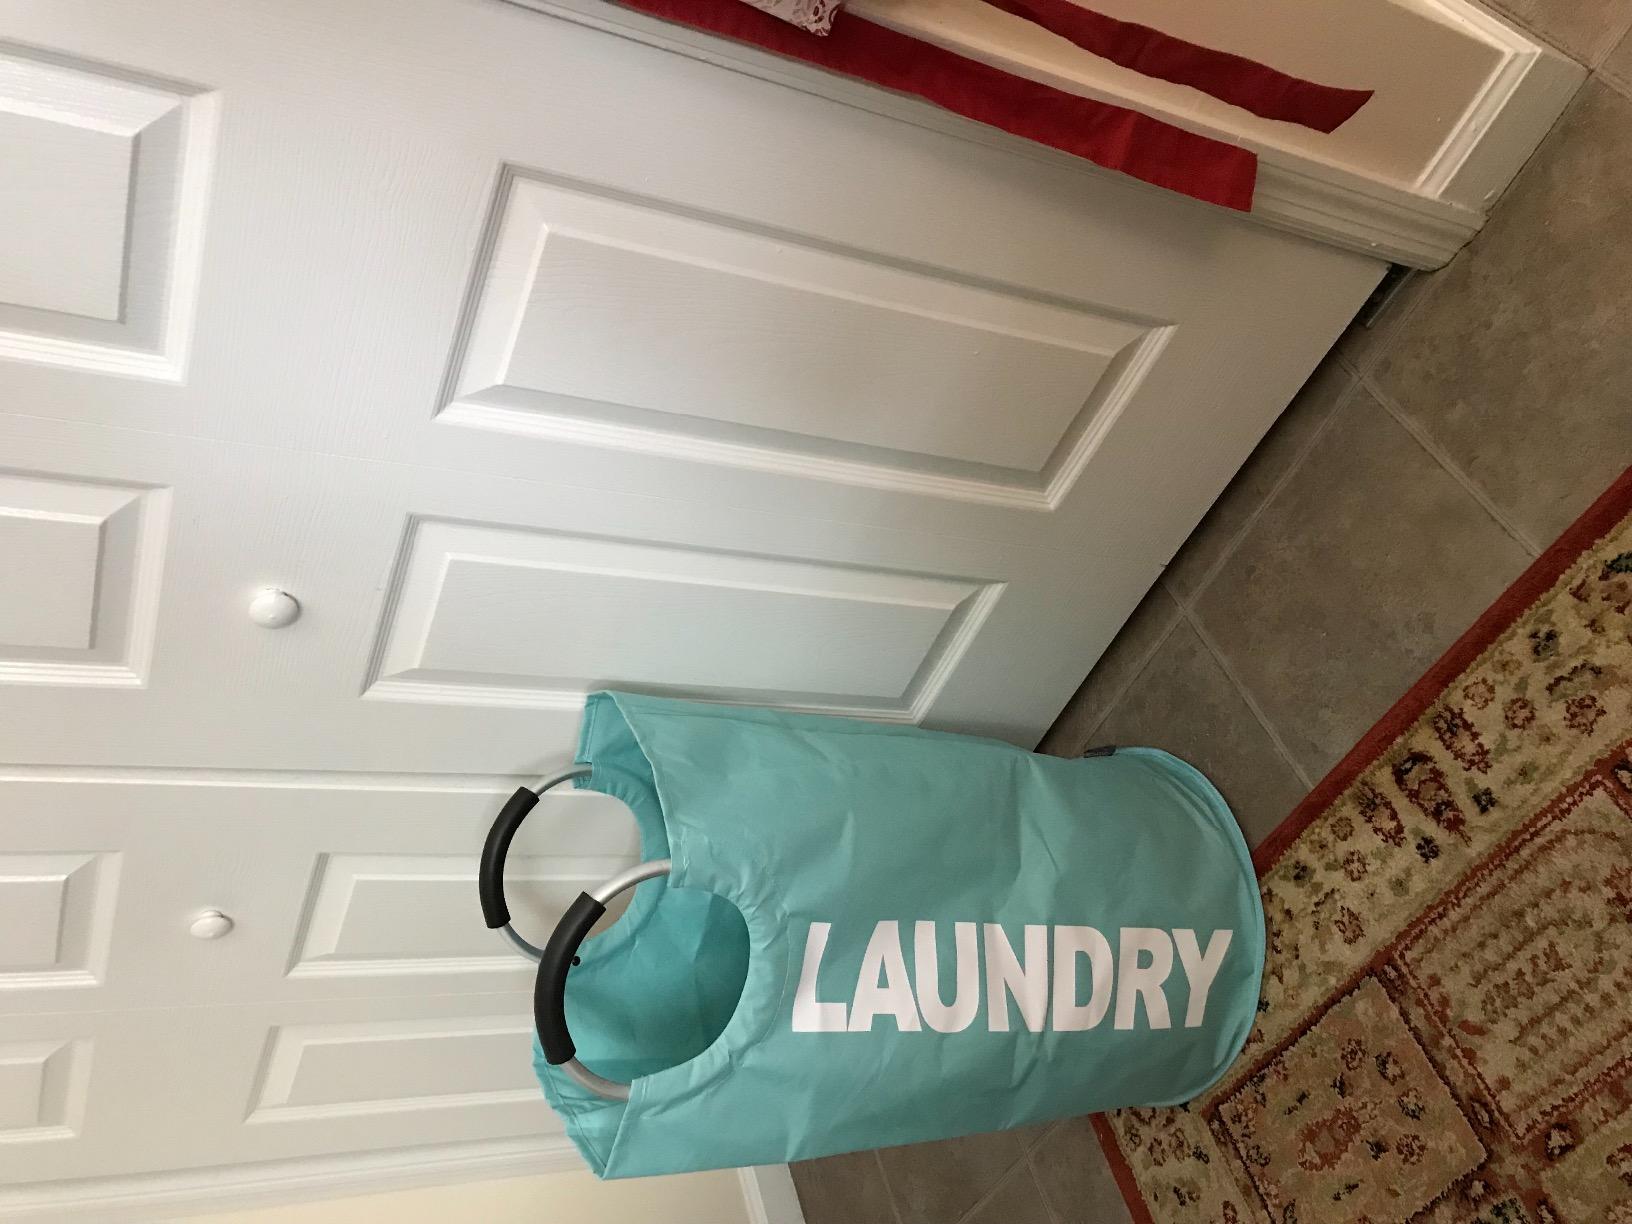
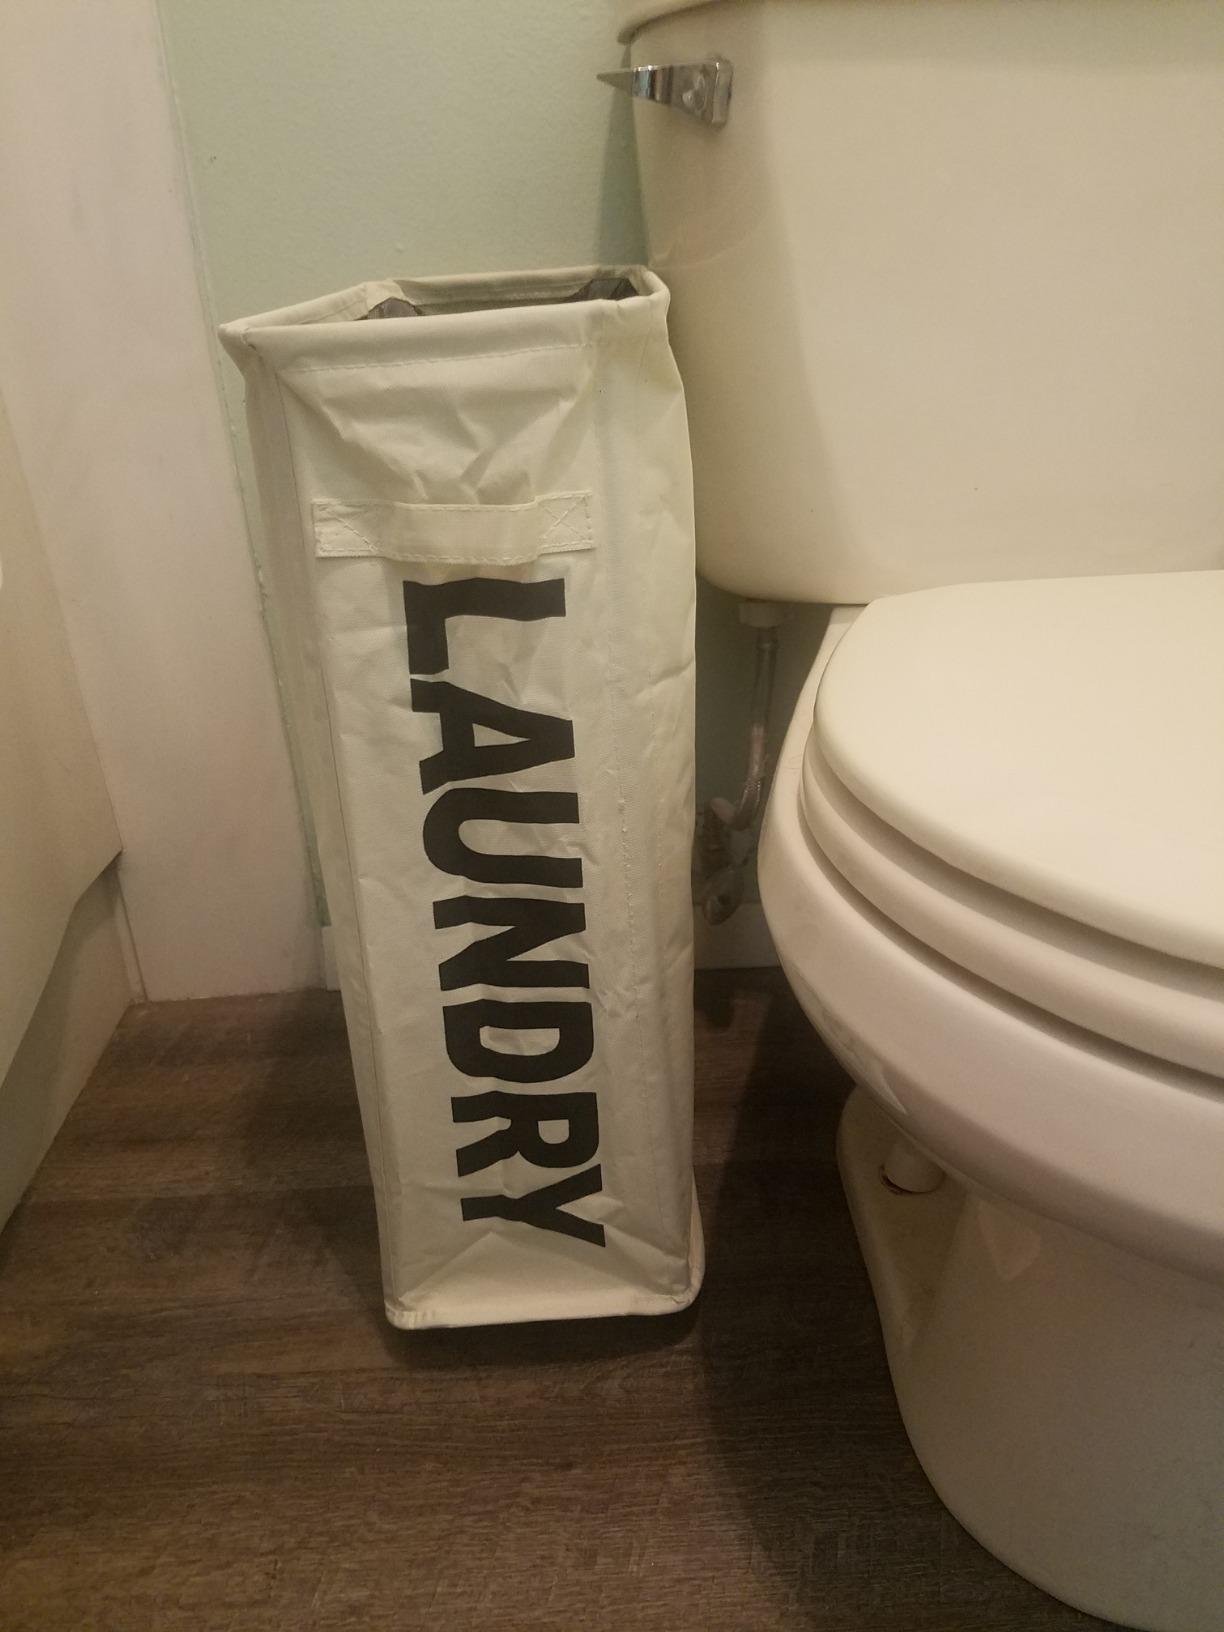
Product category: items_hamper
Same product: no